József Klekl (writer)

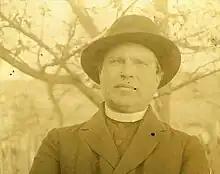
József Klekl in 1934 (Kalendar Srca Jezušovoga, 1936).

József Klekl Jr. ( 3 March 1879 – 24 September 1936) was a Slovene writer, journalist, and Roman Catholic priest in Hungary, later in Prekmurje (the Slovene March).